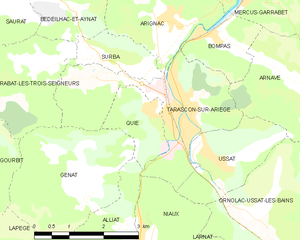
Carte des communes françaises: Tarascon-sur-Ariège
Tarascon-sur-Ariège est une commune française, située dans le département de l'Ariège en région Occitanie.